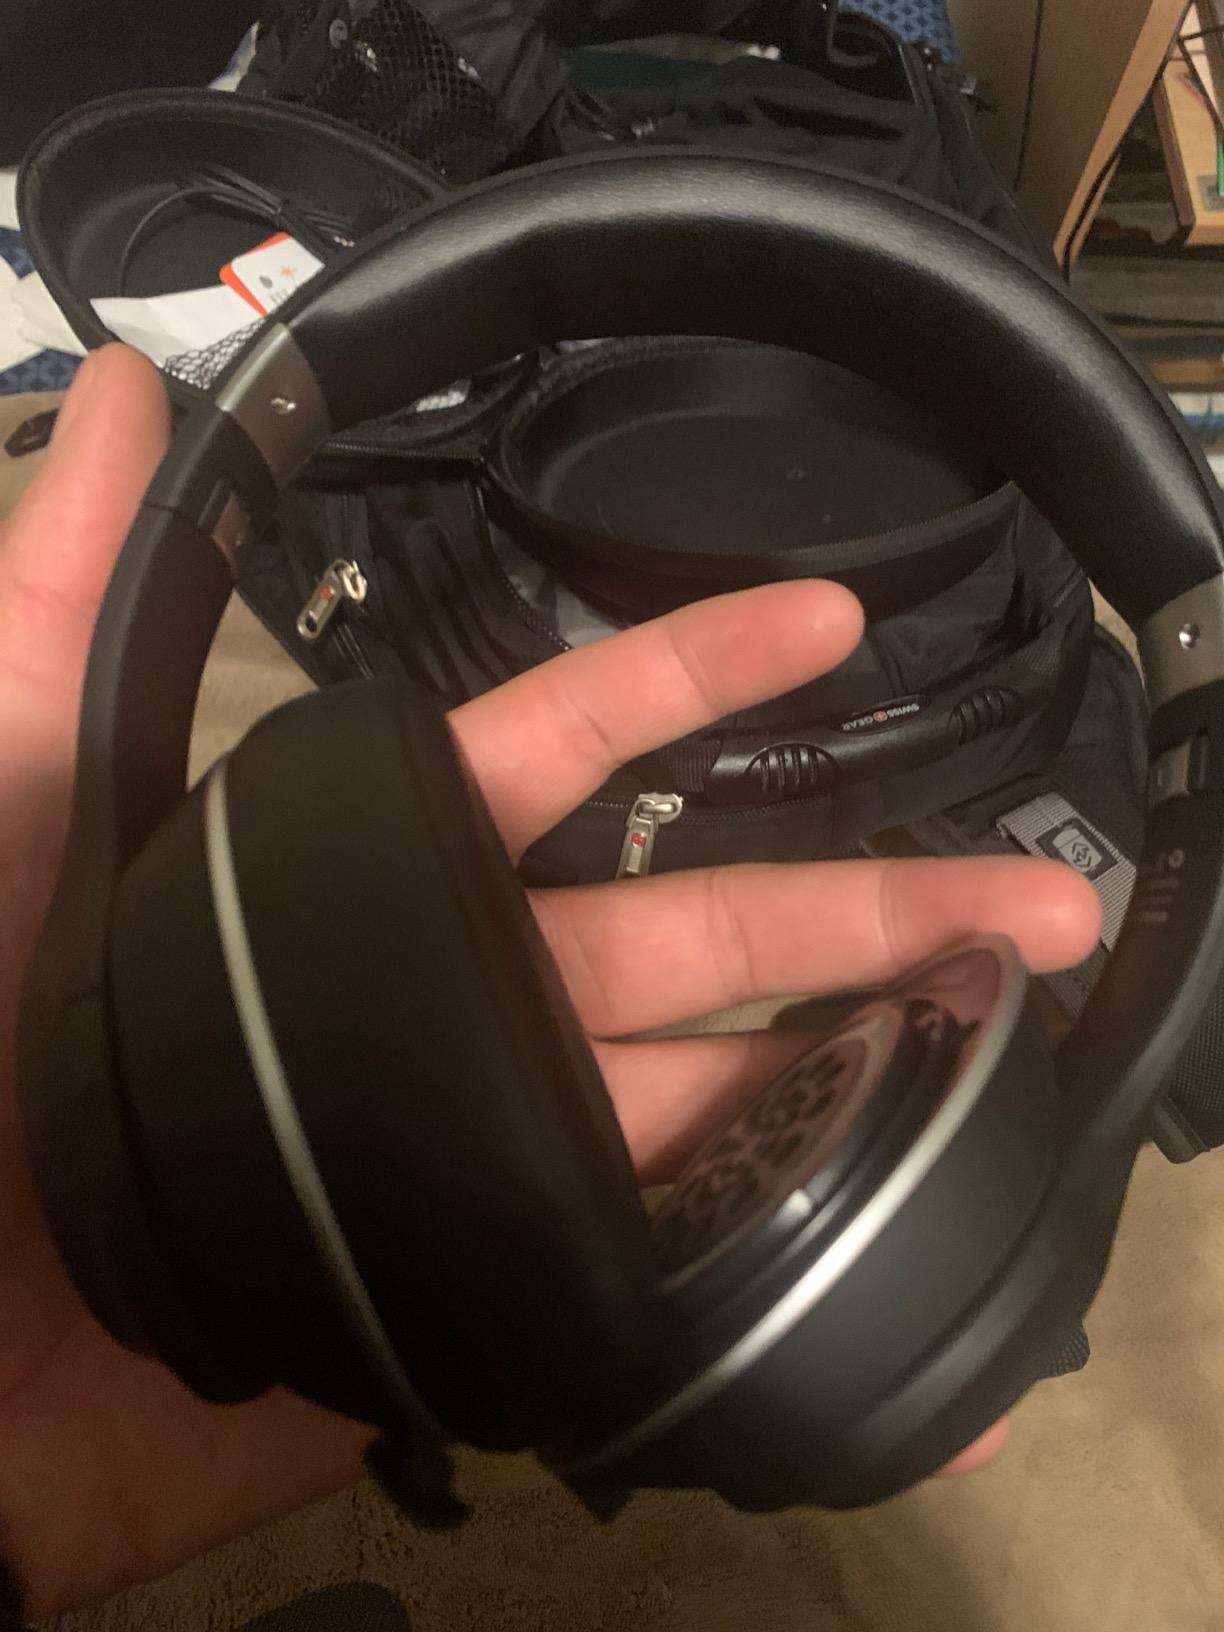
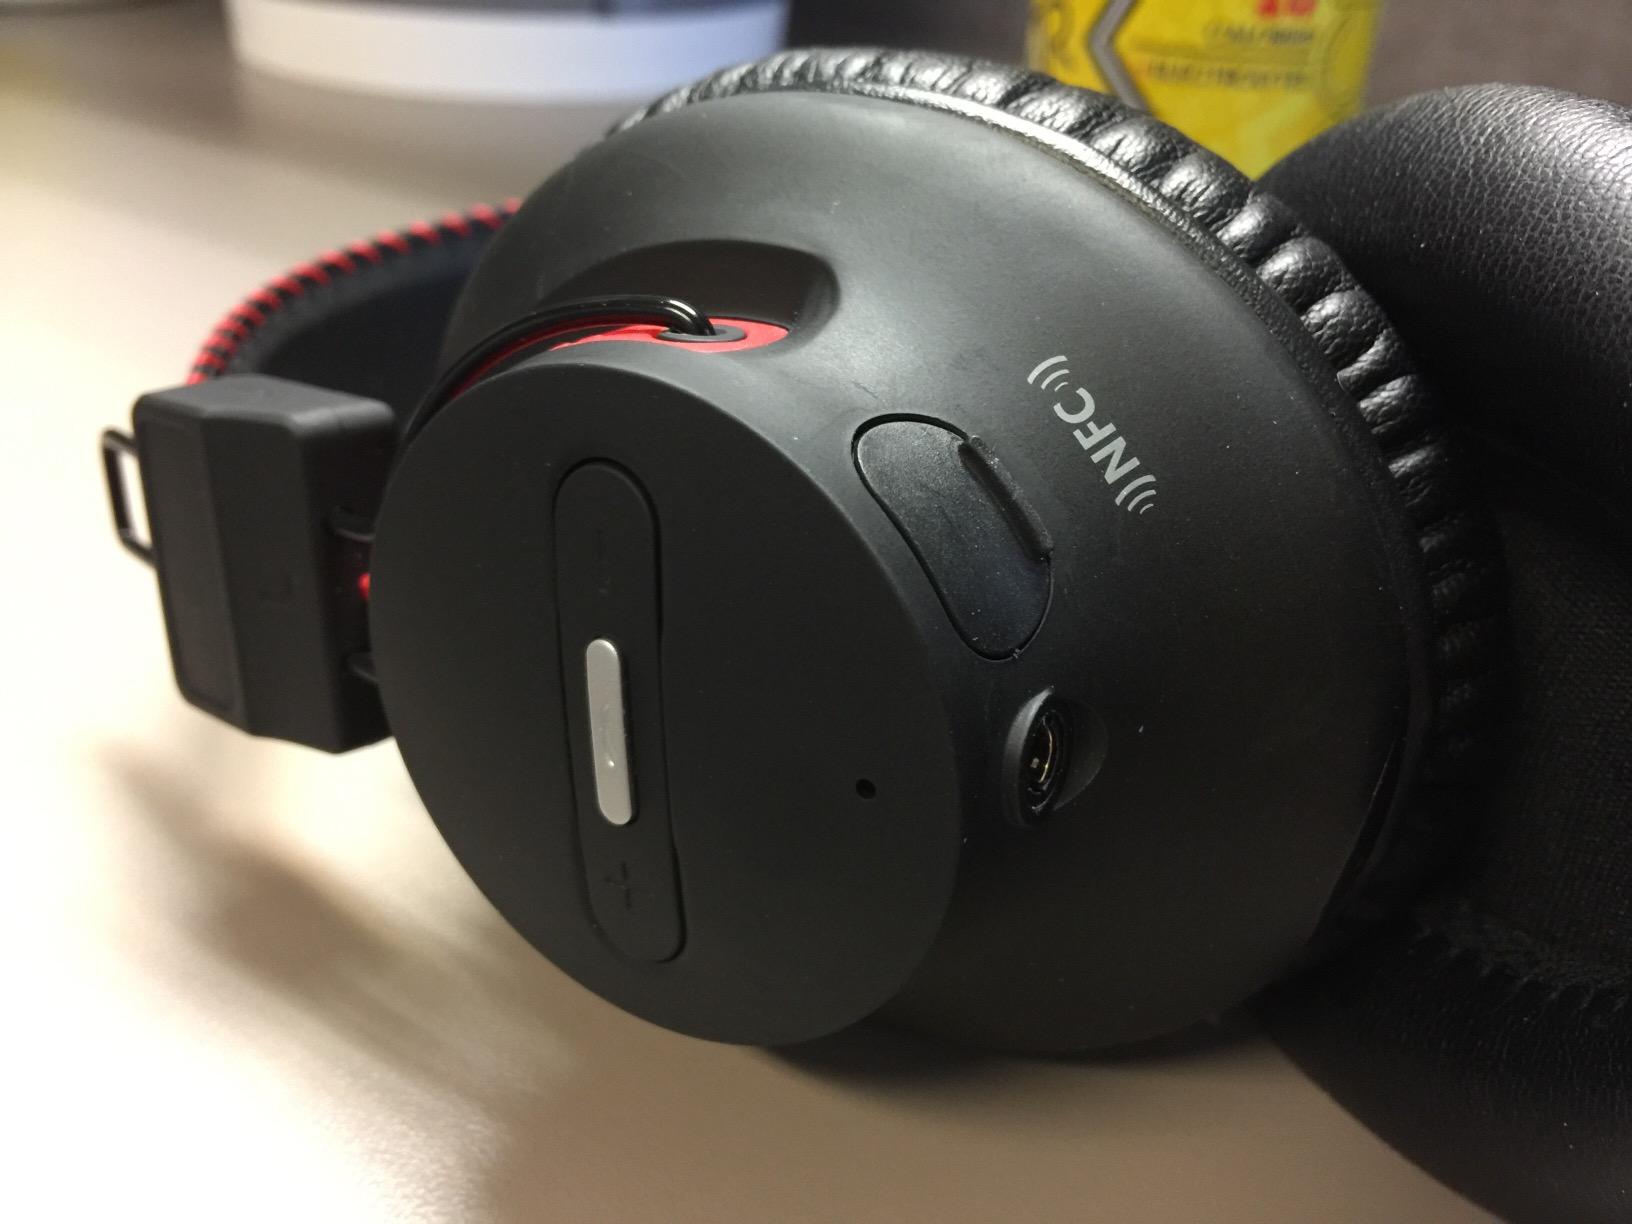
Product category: headphones
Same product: no